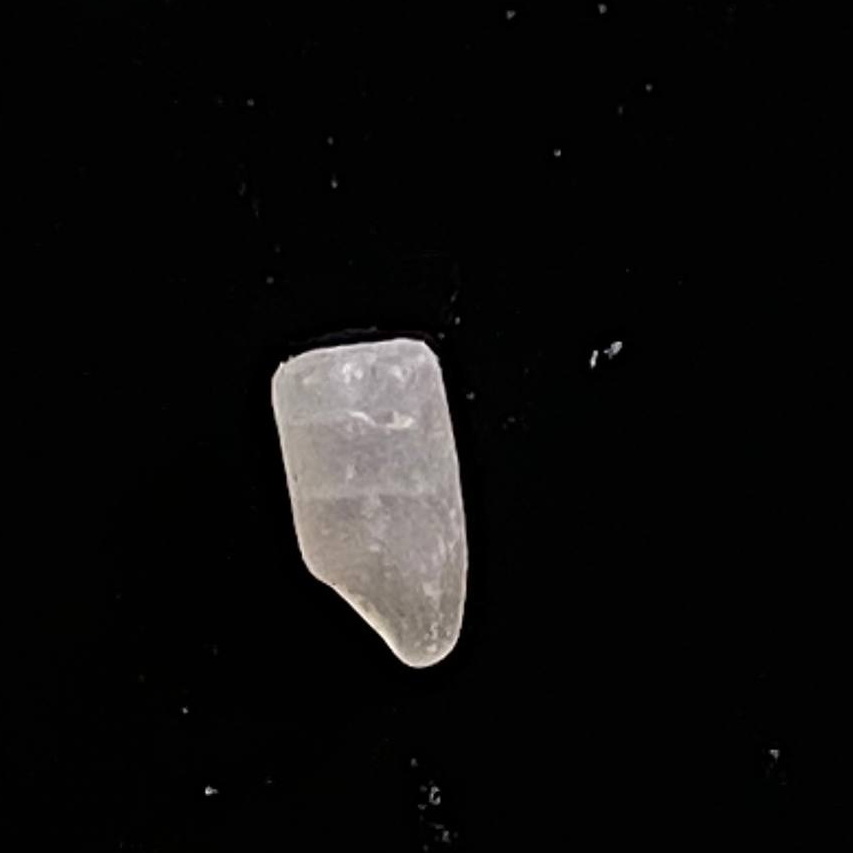
Rice variety: BR29